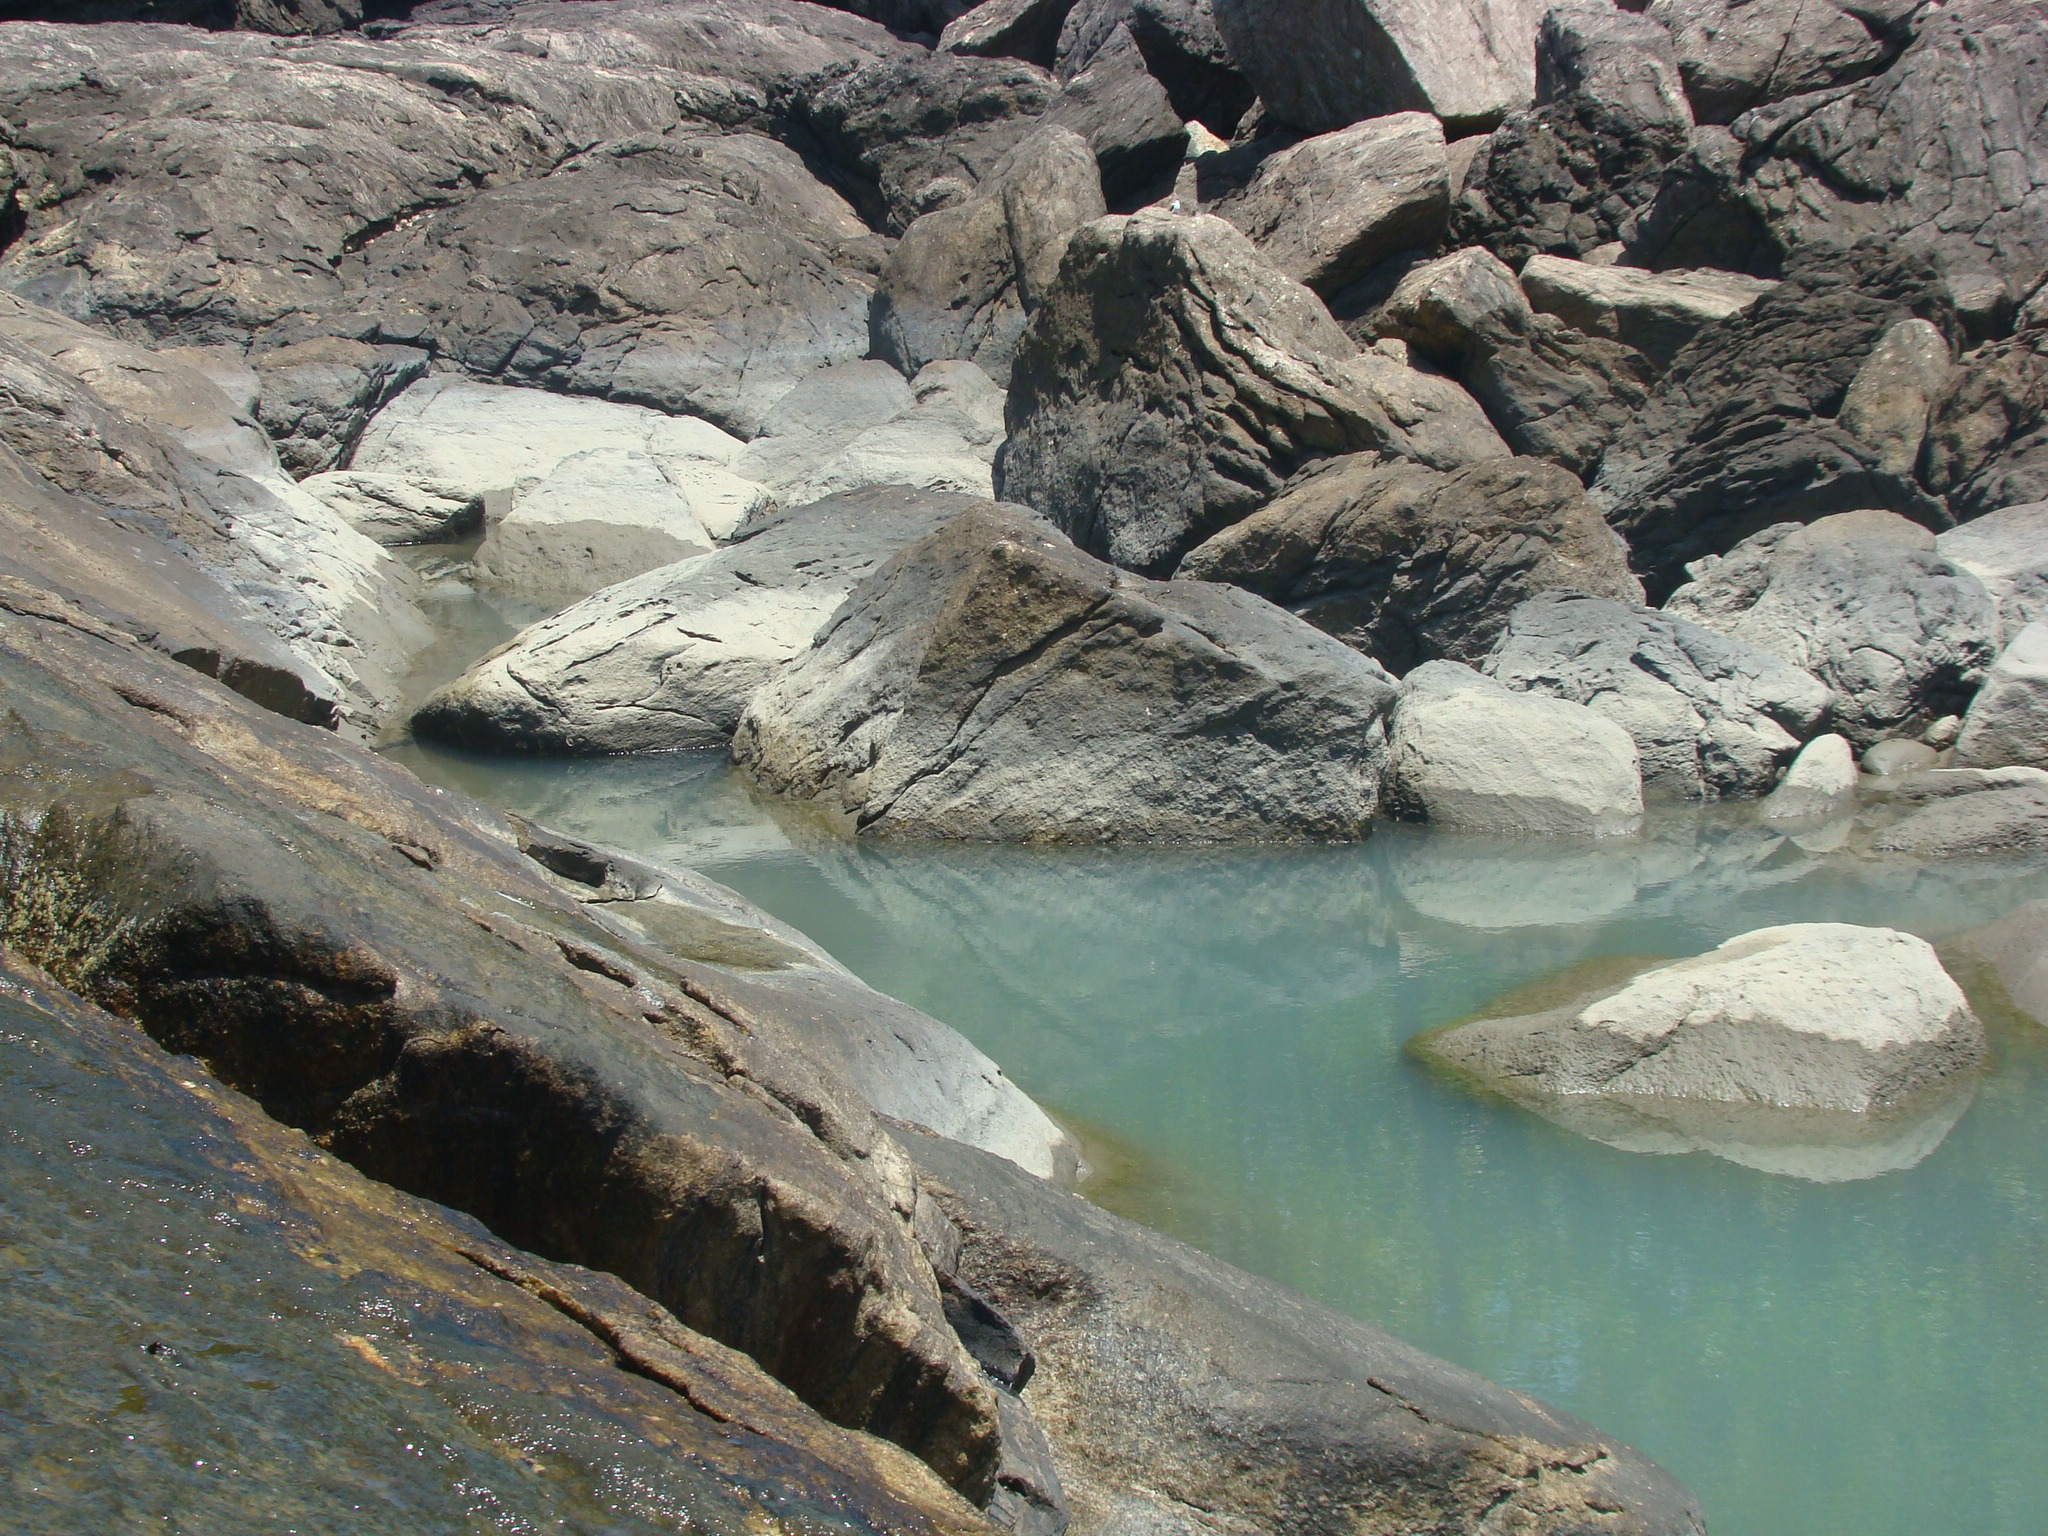
beach, sea, coast, water, rock, mountain, shore, river, stream, rapid, terrain, rocks, geology, boulder, mar, agua, wadi